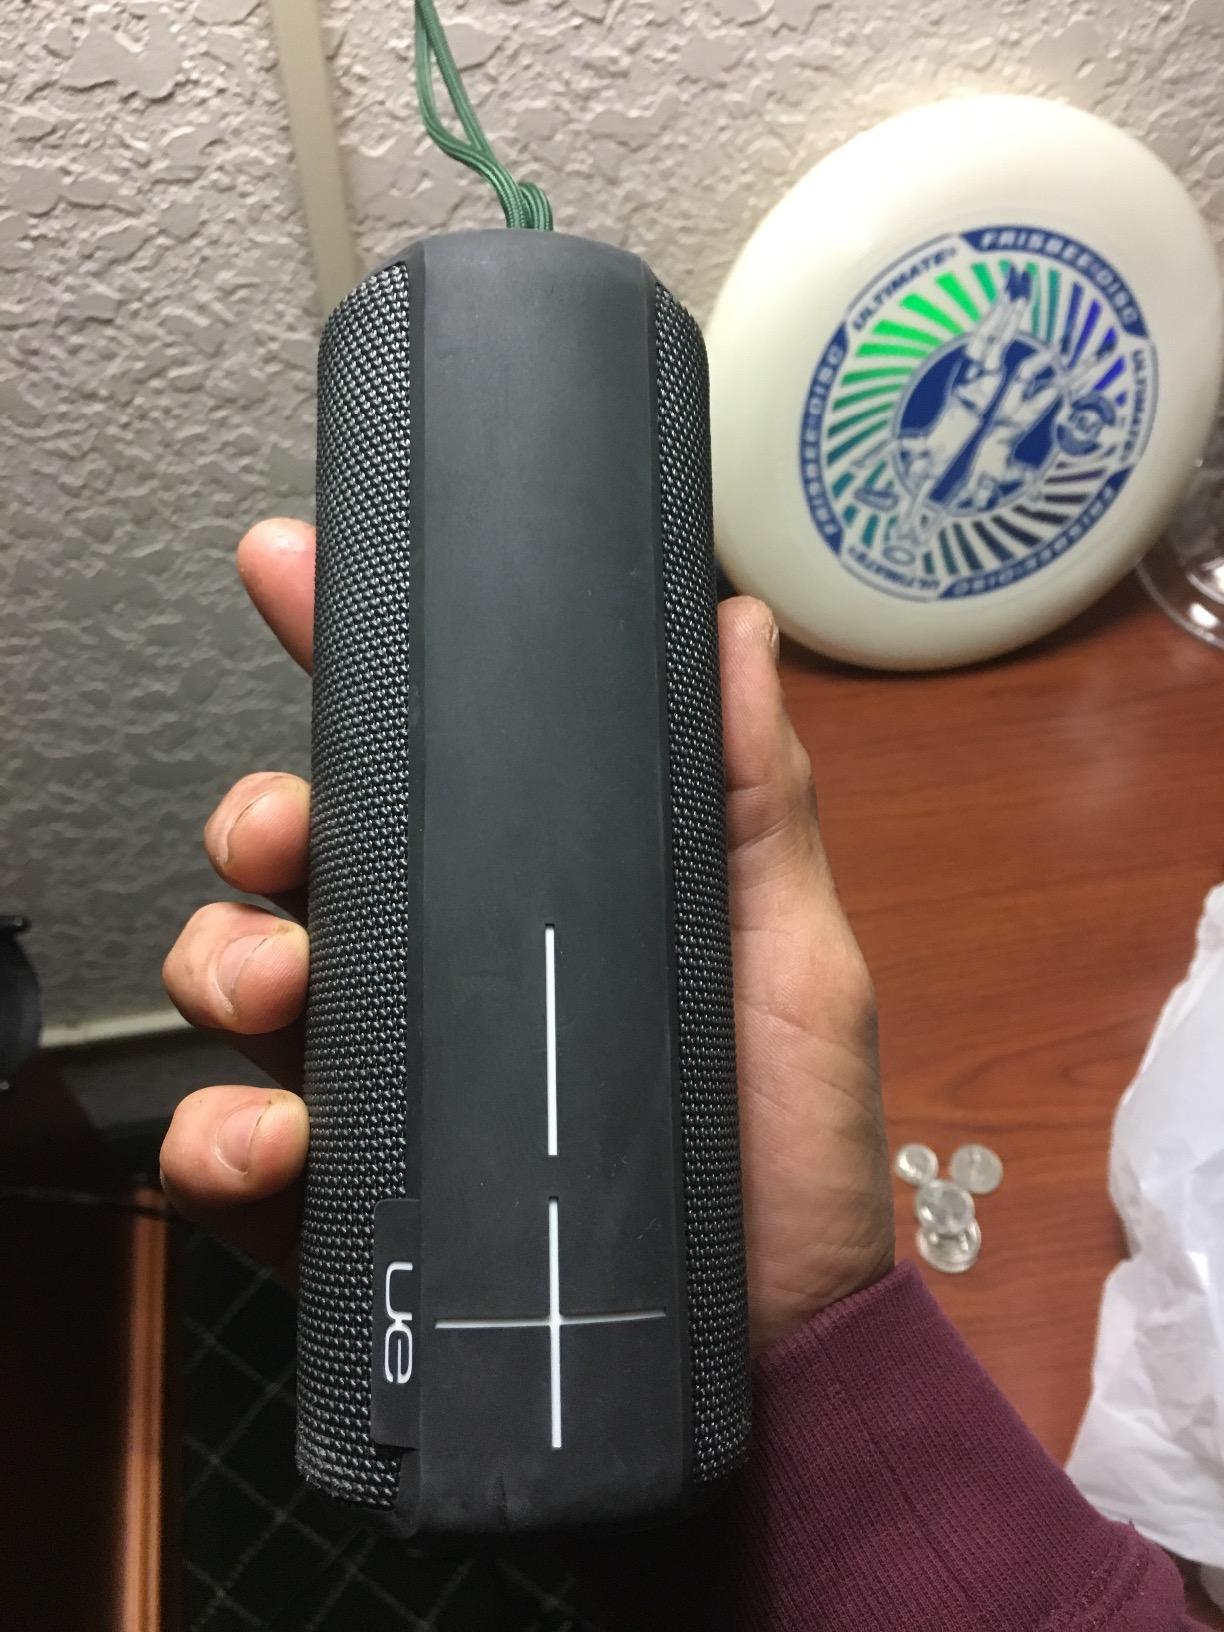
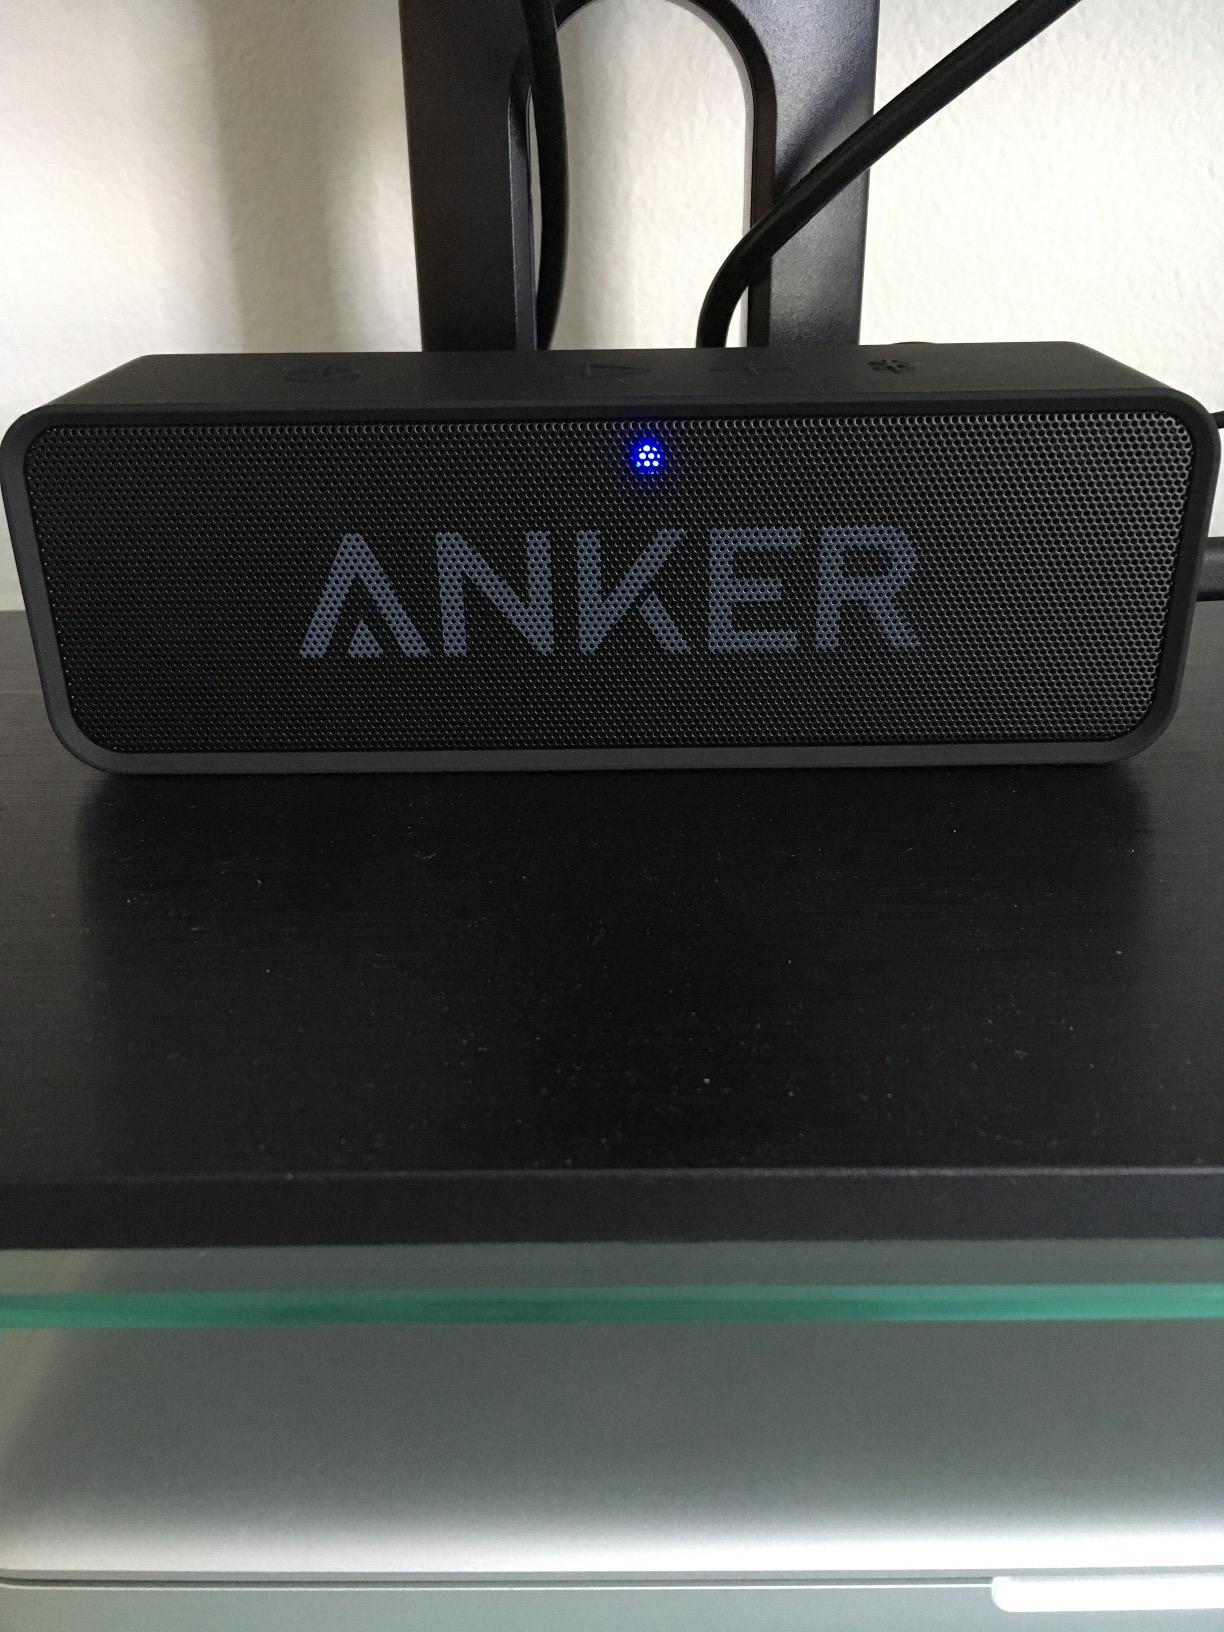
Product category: speaker
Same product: no